Novosibirsk Oblast

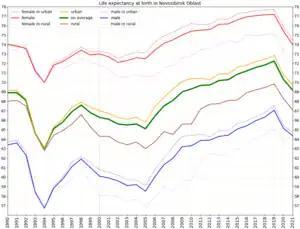
Life expectancy at birth in Novosibirsk Oblast

During the Soviet period, the high authority in the oblast was shared between three persons: The first secretary of the Novosibirsk CPSU Committee (who in reality had the greatest authority), the chairman of the oblast Soviet (legislative power), and the Chairman of the oblast Executive Committee (executive power). Since 1991, CPSU lost power, and the head of the Oblast administration, and eventually governor were appointed/elected alongside the elected regional parliament.